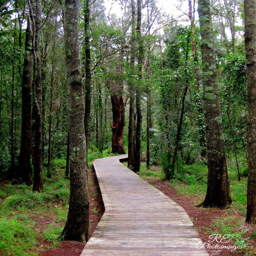
the path to the unknown